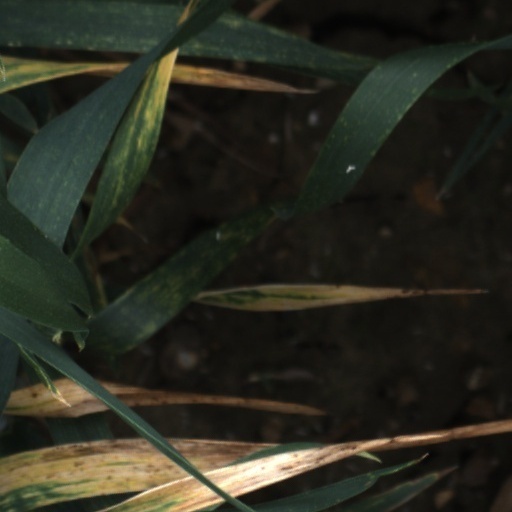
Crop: wheat